Love Shop

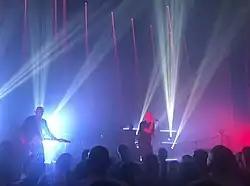
Love Shop live at Mantziusgaarden, Birkerød, Denmark. 2019

Love Shop is a Danish pop rock band. The band was formed in 1986 by vocalist/songwriter Jens Unmack and guitarist/producer Hilmer Hassig, later joined by harmonicist Henrik Hall. They found great success in Denmark with their debut album "1990", which went on to win the Danish Grammy for Pop Album of the Year, and are well known for songs such as "En nat bliver det sommer", "Love Goes On Forever" and "Copenhagen Dreaming". The 1997 album "Go!" is widely considered their "magnum opus".